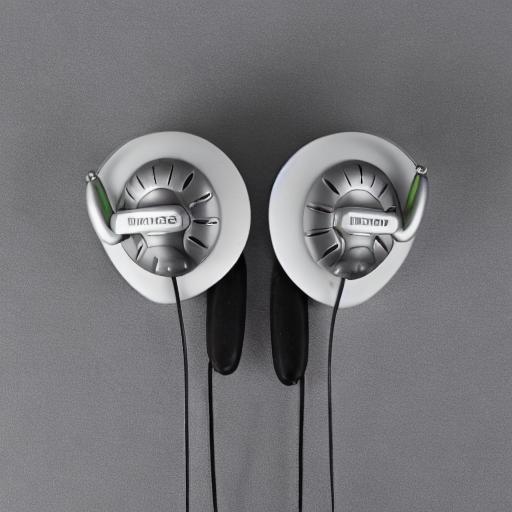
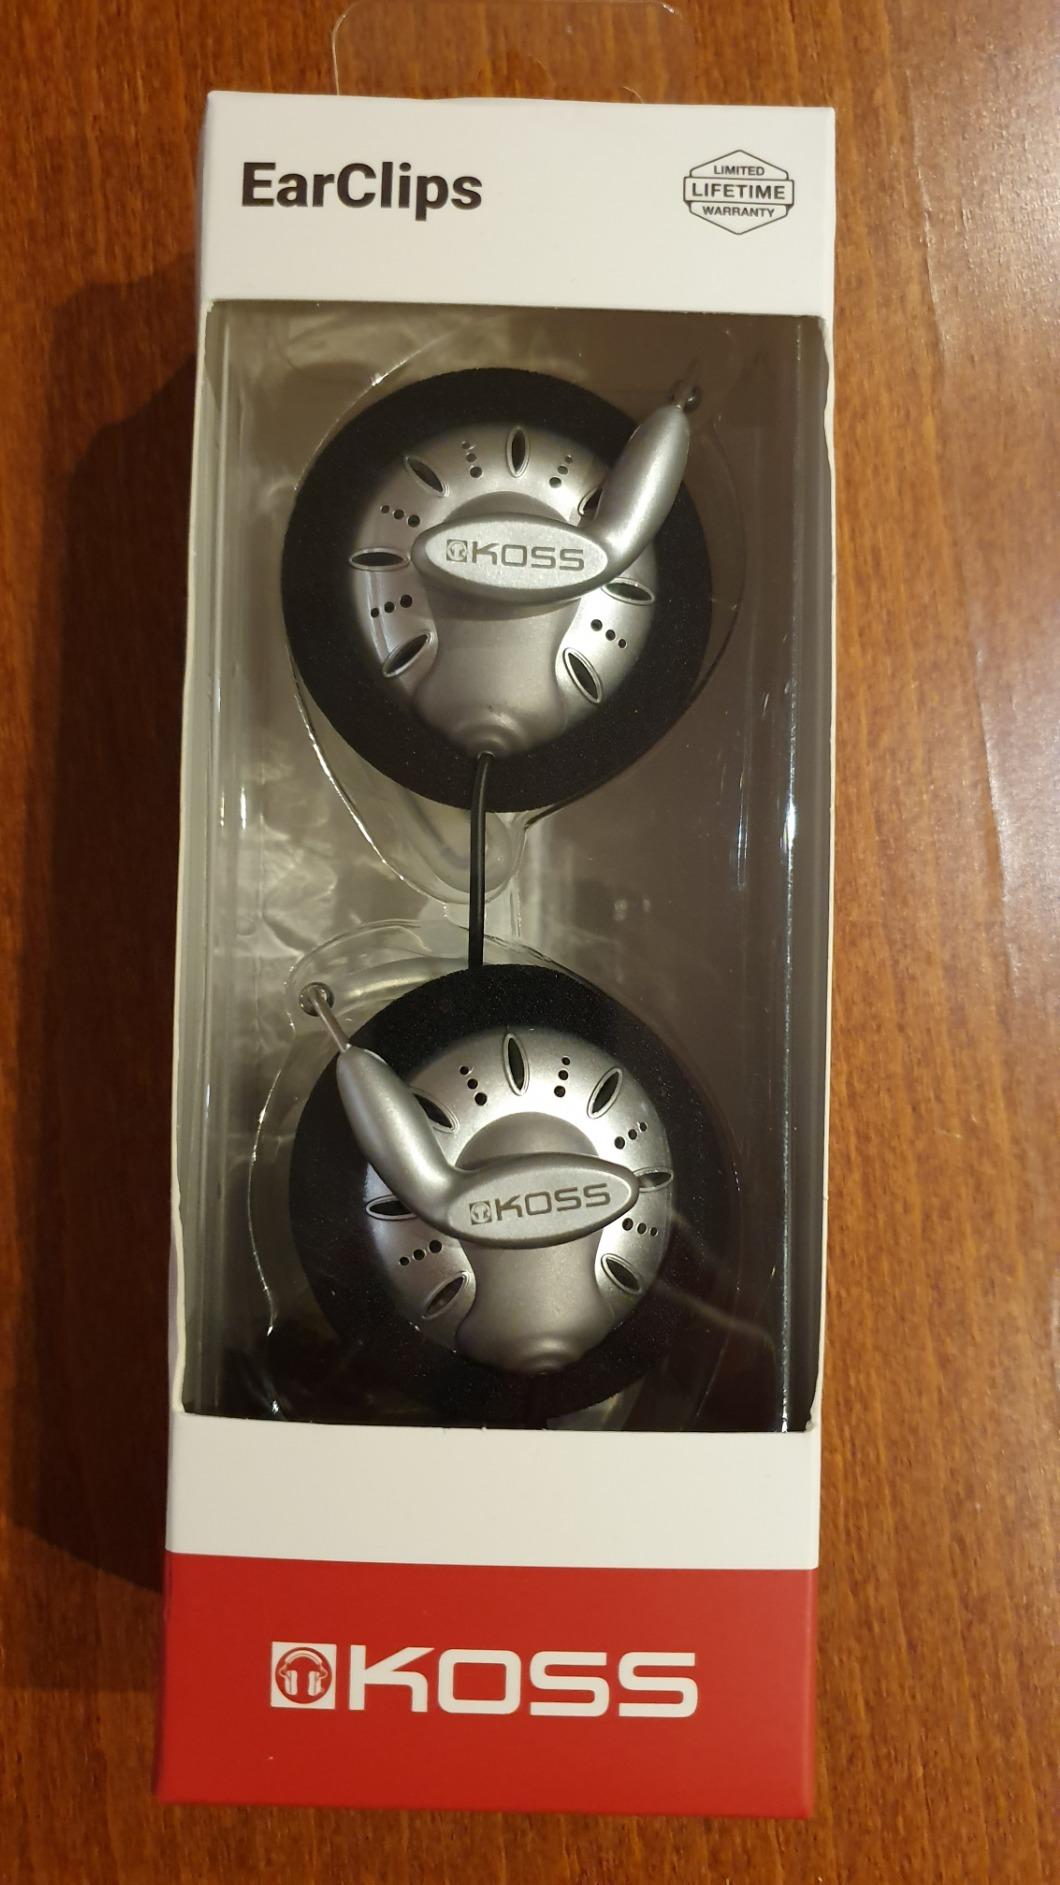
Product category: headphones
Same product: no